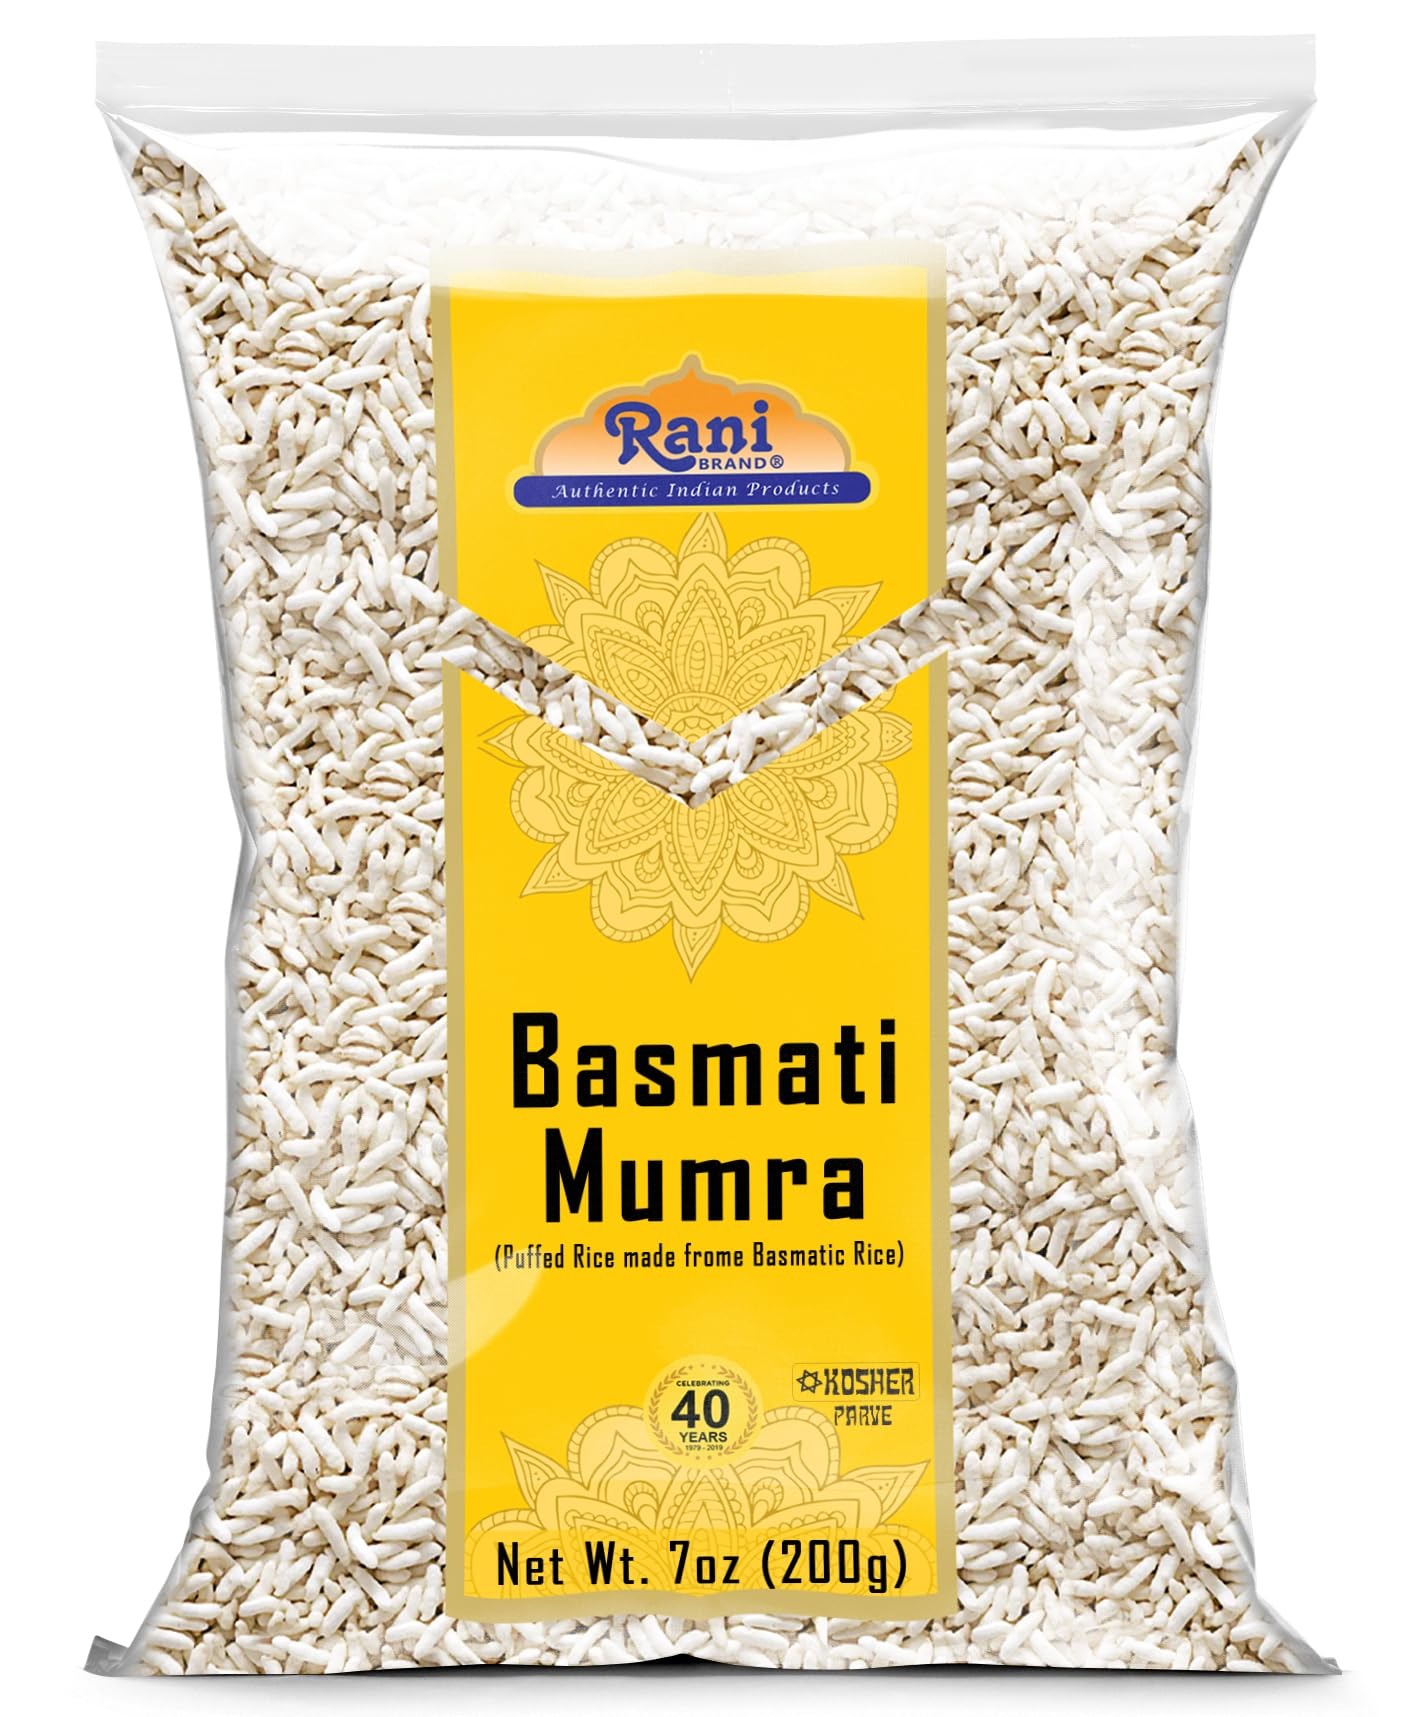
Item Name: Rani Basmati Mumra (Puffed Rice) 7oz (200g) ~ All Natural | No Color | Gluten Friendly | Vegan | NON-GMO | Kosher | No Salt or fillers | Indian Origin
Bullet Point 1: You'll LOVE our Basmati Mamra (Puffed Rice) by Rani Brand--Here's Why:
Bullet Point 2: ❤️Now KOSHER! No Salt or Sugar added, Gluten Friendly, NON-GMO 100% Natural, No preservatives or "fillers" & Great Flavor!
Bullet Point 3: ❤️Puffed rice is a wonderful snacking option that could add taste and health both for yourself. It is also a perfect accompaniment for your tea time snack!
Bullet Point 4: ❤️Rani is a USA based company selling Indian Foods for over 40 years, buy with confidence!
Bullet Point 5: ❤️Net Wt. 7oz (200g), Product of India, Alternate Names: (Indian) Mumra
Product Description: Puffed Basmati rice is made from rice kernels that have been heated under high pressure, it is commonly used in Indian Snacks (such as bhel puri) and breakfast cereals.
Value: 7.0
Unit: Ounce

Price: 7.99